2016 Monaco GP2 Series round

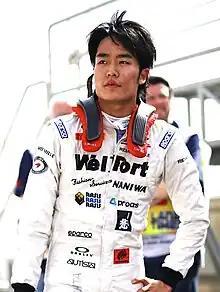
Nobuharu Matsushita "(pictured in 2015)" won his second career victory in the GP2 Series by 13,6 seconds over Marvin Kirchhöfer.

The second event began in a warm air temperature of and a track temperature of at 16:10 local time on 28 May. Sirtokin's team changed the monocoque on his car after his crash in the feature race. On the grid, Matsushita had a slow initial getaway and the second-placed Kirchhöfer was faster and drew alongside into Sainte Devote corner. However, Kirchhöfer did not move into the lead as Matsushita held him off by staying on the right and out-braking him. Behind the duo, Maricello went defensive against the fast-starting Evans and Nato went to the outside of Rowland to overtake him but he could not pass Lynn as the field were approaching Casino corner. From there on, the race settled into a rhythm as Matsushita opened his lead over Kirchhöfer to three seconds. Yellow flags were briefly waved by course officials on the fourth lap as King was about to pass Armand for 18th but he left the latter without enough space to get by and put him into a wall at the Loews hairpin. King incurred a five-second time penalty for causing the incident. On lap nine, further disruption was caused when Gelael slid wide at Sainte Devote and crashed into a barrier which activated the VSC.